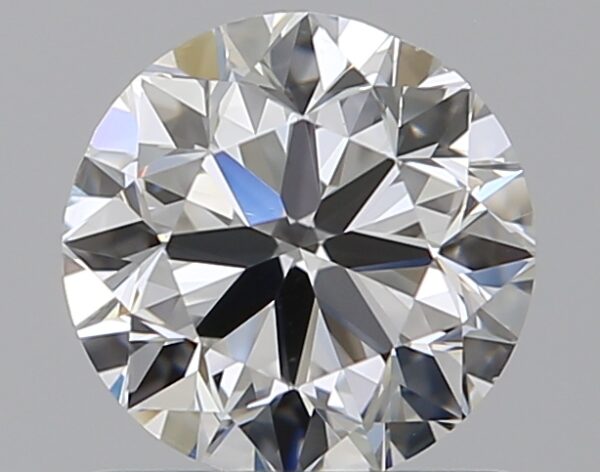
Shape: round
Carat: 0.9
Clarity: SI1
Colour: F
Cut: VG
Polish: EX
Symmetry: VG
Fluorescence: N
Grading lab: GIA
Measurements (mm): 5.95 x 6.03 x 3.86